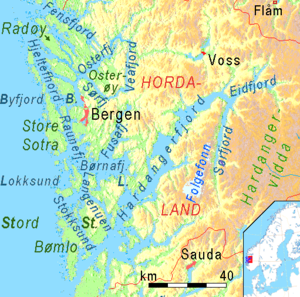
Le Hardangerfjord est un fjord du comté de Vestland, dans l'ouest de la Norvège. Par sa taille, il est le deuxième plus grand du pays.